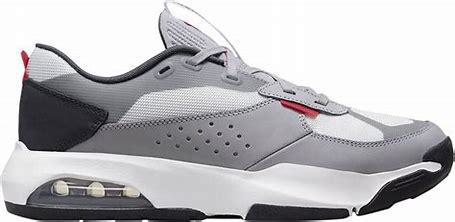
Brand: Jordan
Model: Air 200E